Chevrolet Caprice

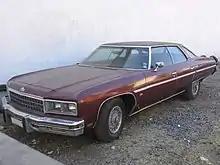
1976 Chevrolet Caprice Classic Sport Sedan

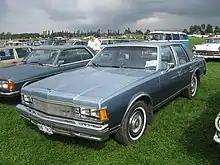
1977 Chevrolet Caprice Classic Sedan

The 1972 Caprice received a facelift with a revised grille that was lower in height than the '71 model flanked by a new bumper with increased protection one year ahead of the Federal mandate. This was done by a bumper within the bumper design. Heavy gauge beams reinforced the bumper and attached to the frame. The rear bumper also featured this design and now had the triple taillights now mounted in the bumper. Engine offerings were carried over from 1971 with the switch to "net" horsepower ratings including for the standard two-barrel Turbo Fire V8, ( with optional dual exhaust) for the four-barrel Turbo Jet 400 big-block V8 and for the four-barrel dual exhaust Turbo Jet V8 (rated at in wagons with single exhaust). Turbo Hydramatic transmission, variable-ratio power steering and power front disc brakes continued as standard equipment. New to the Caprice lineup was a pillared four-door sedan. All models also featured a revised "Astro Ventilation" system utilizing vents in the doorjambs that replaced the troublesome 1971 version that used vents in the trunk lid and turned out to be a major source of complaints to Chevy (and other GM divisions) dealers from customers. 6-way power seats, 8-track tape players, and air conditioning were optional.